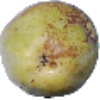
Label: pear_williams